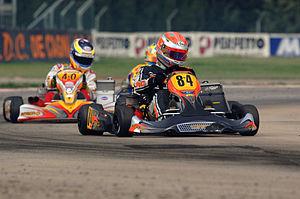
Le karting est une discipline du sport automobile qui se pratique sur des circuits de 700 à 1 500 mètres environ et d'une largeur de 8 mètres en moyenne pouvant accueillir jusqu'à une quarantaine de karts simultanément lors d'une course. Les karts sont de petites voitures monoplaces à quatre roues, équipées d’un moteur de petite cylindrée pouvant développer jusqu'à plus de 40 chevaux, pour un poids inférieur à 175 kg avec le pilote, ce qui en fait des engins de course très performants.